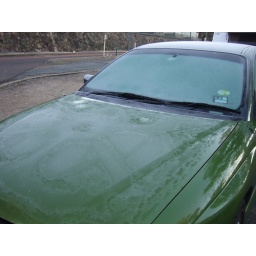
Ice all over the car and van in the morning